Antonio Álvarez Solís

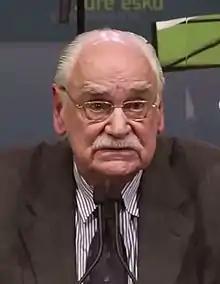
Álvarez Solís in 2012

Antonio Álvarez Méndez, better known as Antonio Álvarez Solís (Madrid, July 18, 1929 - March 30, 2020), was a Spanish journalist.